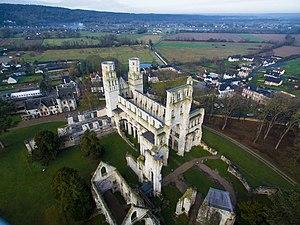
L'abbaye Saint-Pierre de Jumièges est une ancienne abbaye bénédictine fondée par saint Philibert, fils d'un comte franc de Vasconie vers 654 sur un domaine du fisc royal à Jumièges dans le département de la Seine-Maritime. Elle applique la règle de saint Benoît dès la fin du VIIᵉ siècle après l'avoir utilisée probablement avec la règle de saint Colomban.